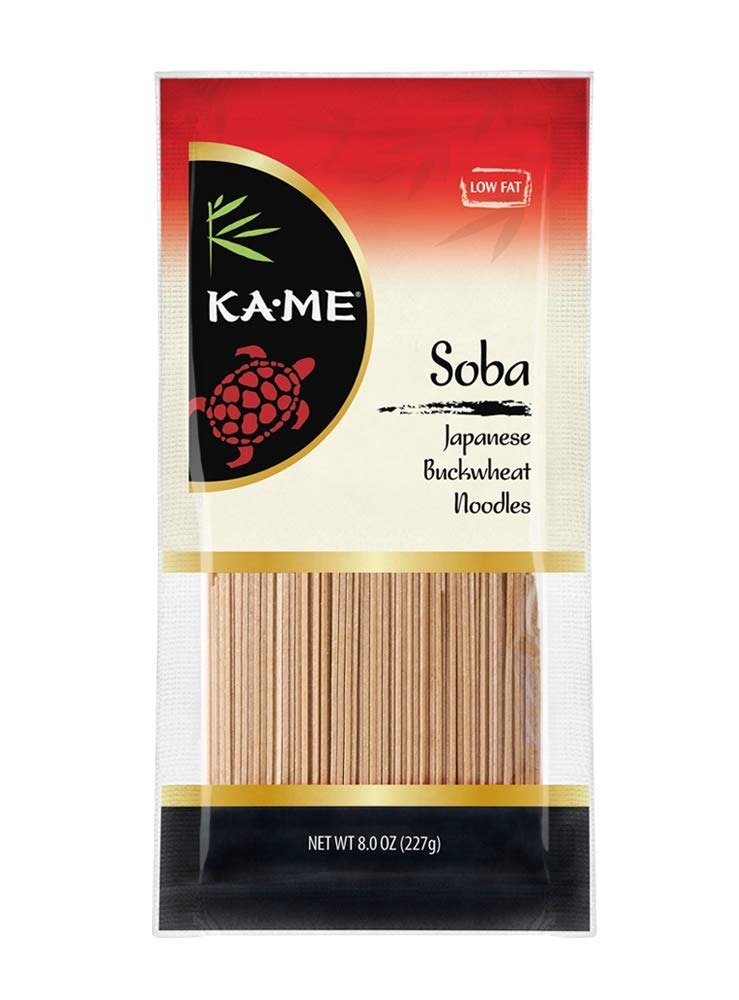
Item Name: KA-ME Ka-Me Noodles, Japanese Buckwheat, 8 Oz. Bags, Pack of 72 (400472), Soba, 576 Oz
Bullet Point 1: Known as "soba" In Japan, buckwheat noodles can be served either cold in a dipping sauce, or hot in a broth
Bullet Point 2: Ready in 5 to 6 minutes
Bullet Point 3: Made with the finest quality ingredients
Bullet Point 4: Product of Taiwan
Bullet Point 5: Case of 72 x 8-ounce packages of Japanese buckwheat noodles (576 total ounces)
Bullet Point 6: Allergen Information: Abalone Free
Value: 576.0
Unit: Ounce

Price: 4.675